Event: Nepal Earthquake
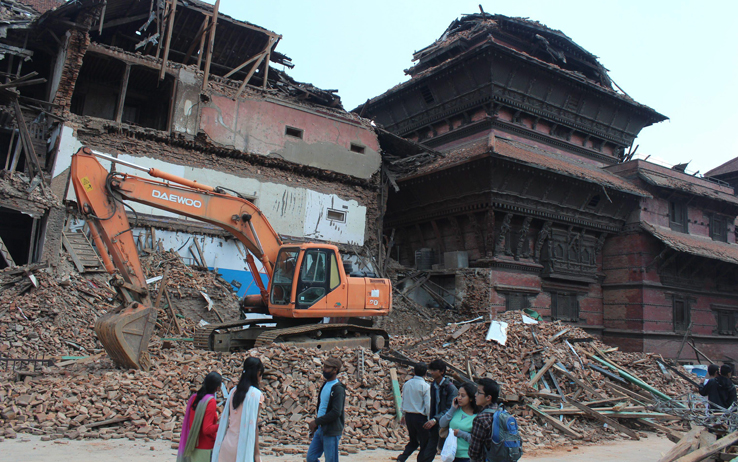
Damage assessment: damage